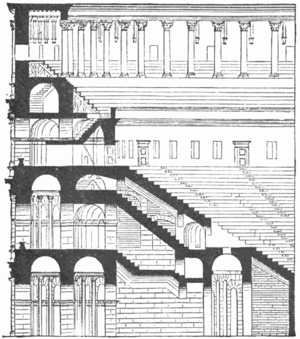
Le Colisée, à l'origine amphithéâtre Flavien, est un immense amphithéâtre ovoïde situé dans le centre de la ville de Rome, entre l'Esquilin et le Cælius, le plus grand jamais construit dans l'Empire romain. Il est l'une des plus grandes œuvres de l'architecture et de l'ingénierie romaines.